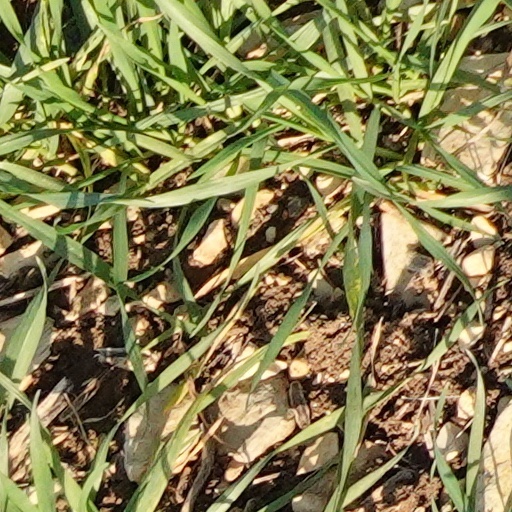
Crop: wheat